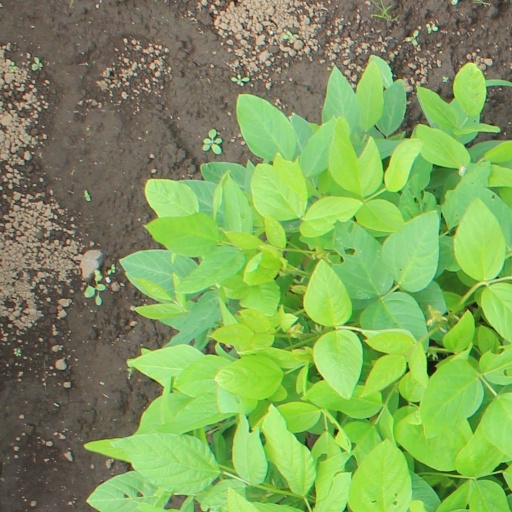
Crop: soybean